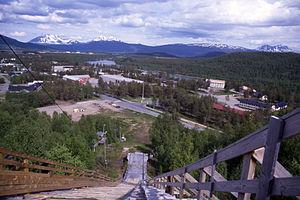
Heggelia est une localité du comté de Troms, en Norvège.